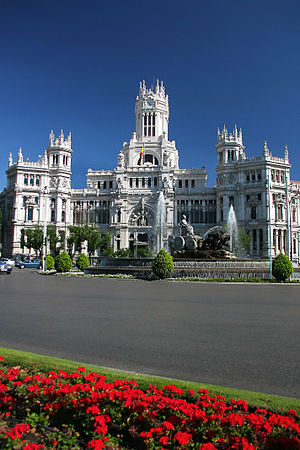
Plaza de Cibeles
Plaza de Cibeles
Plaza de Cibeles er en plads i Madrid, der er blevet et symbol på byen. Pladsen har et nyklassicistisk kompleks af marmorskulpturer med springvand, og den ligger i krydset mellem de tre store gader Calle de Alcalá, Paseo de Recoletos og Paseo del Prado. Pladsen hed oprindeligt Plaza de Madrid, men i 1900 ændrede byrådet det til Plaza de Castelar, som senere er blevet til det nuværende navn.